Hounds of Tindalos

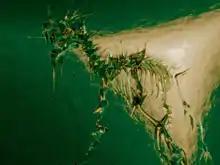
Artist impression of a hound of Tindalos

The Hounds of Tindalos are fictional creatures created by Frank Belknap Long and later incorporated into the Cthulhu Mythos when it was codified by August Derleth. They first appeared in Long's short story "The Hounds of Tindalos", first published in the March 1929 issue of "Weird Tales". Lovecraft mentions the creatures in his short story "The Whisperer in Darkness" (1931).